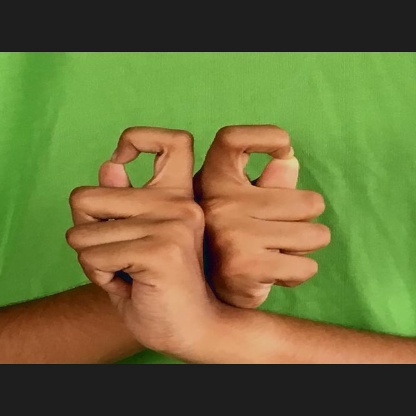
Mudra: Berunda